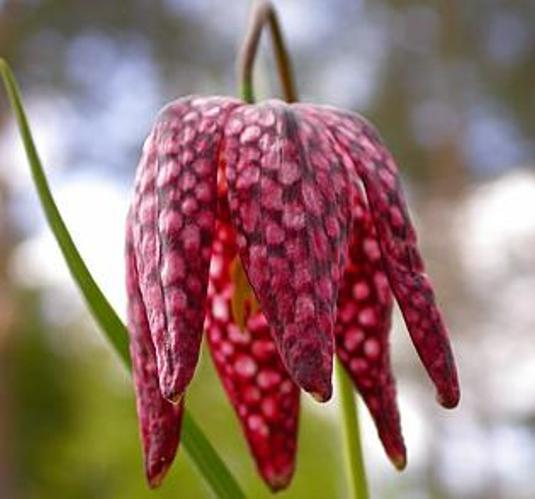
Flower: Fritillary